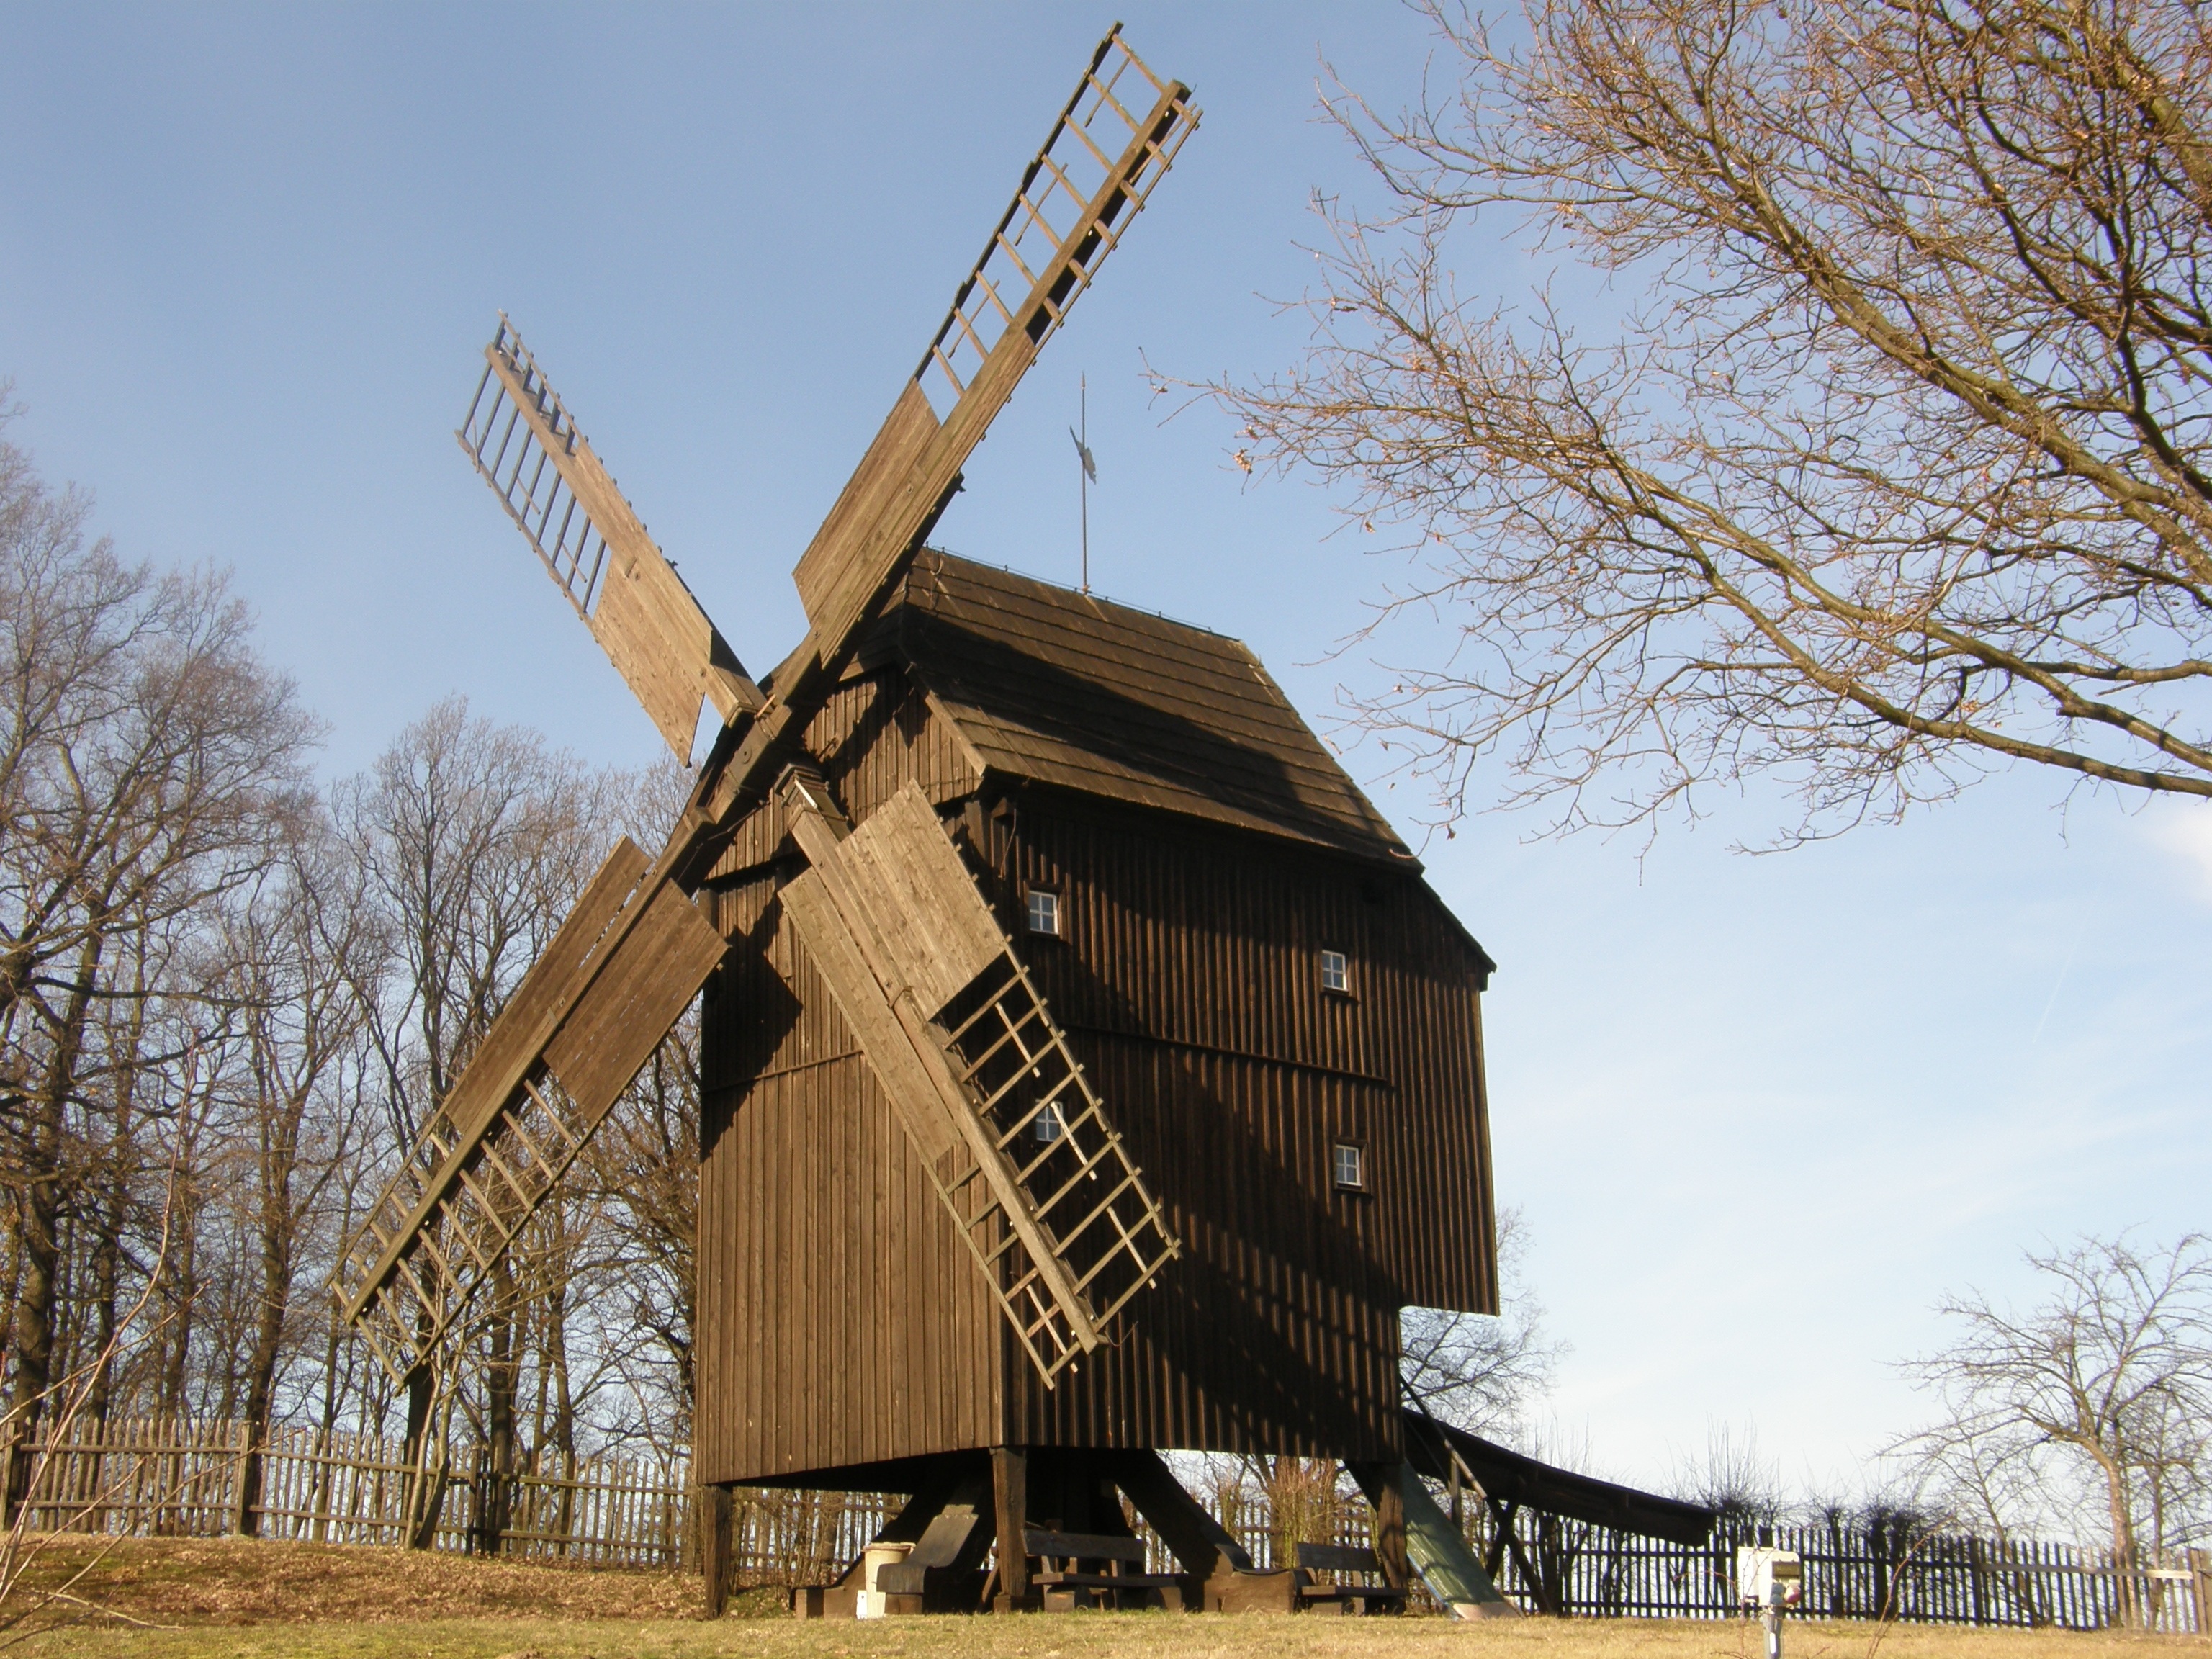
wing, architecture, windmill, wind, building, old, mill, nostalgic, historically, post mill